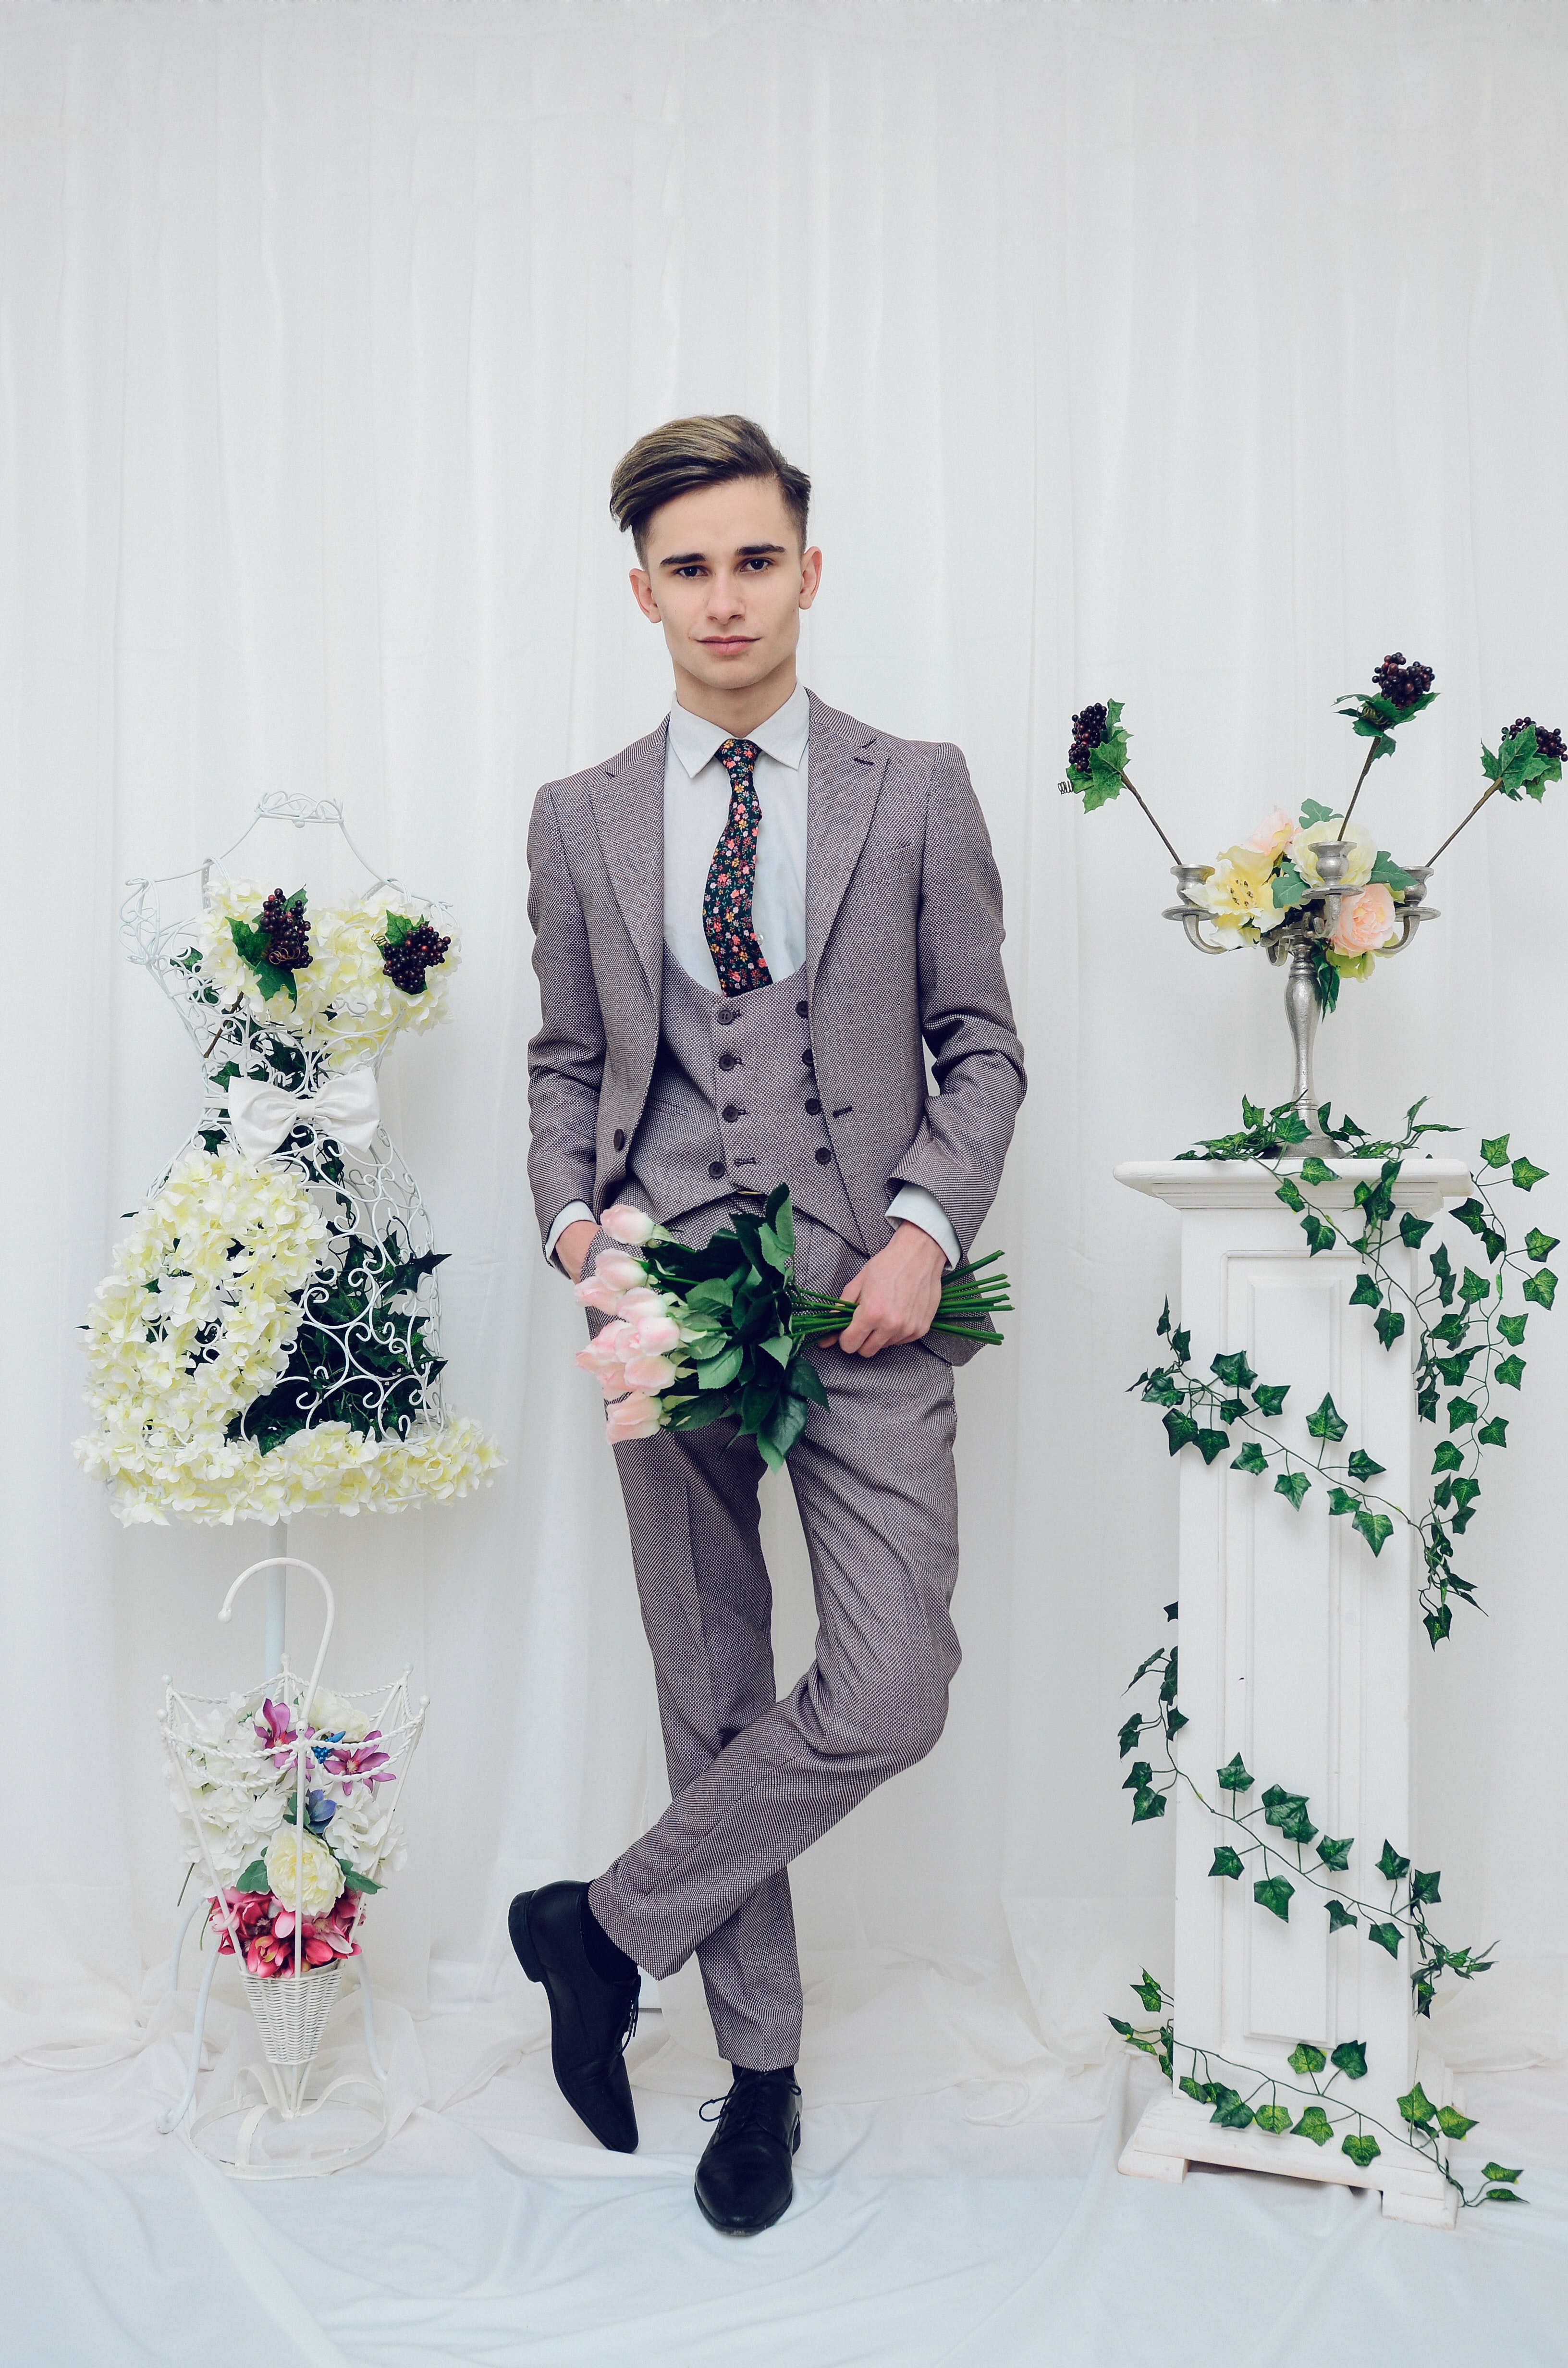
clothing, suit, formal wear, fashion, floristry, floral design, outerwear, tuxedo, fashion design, flower arranging, plant, flower, blazer, style